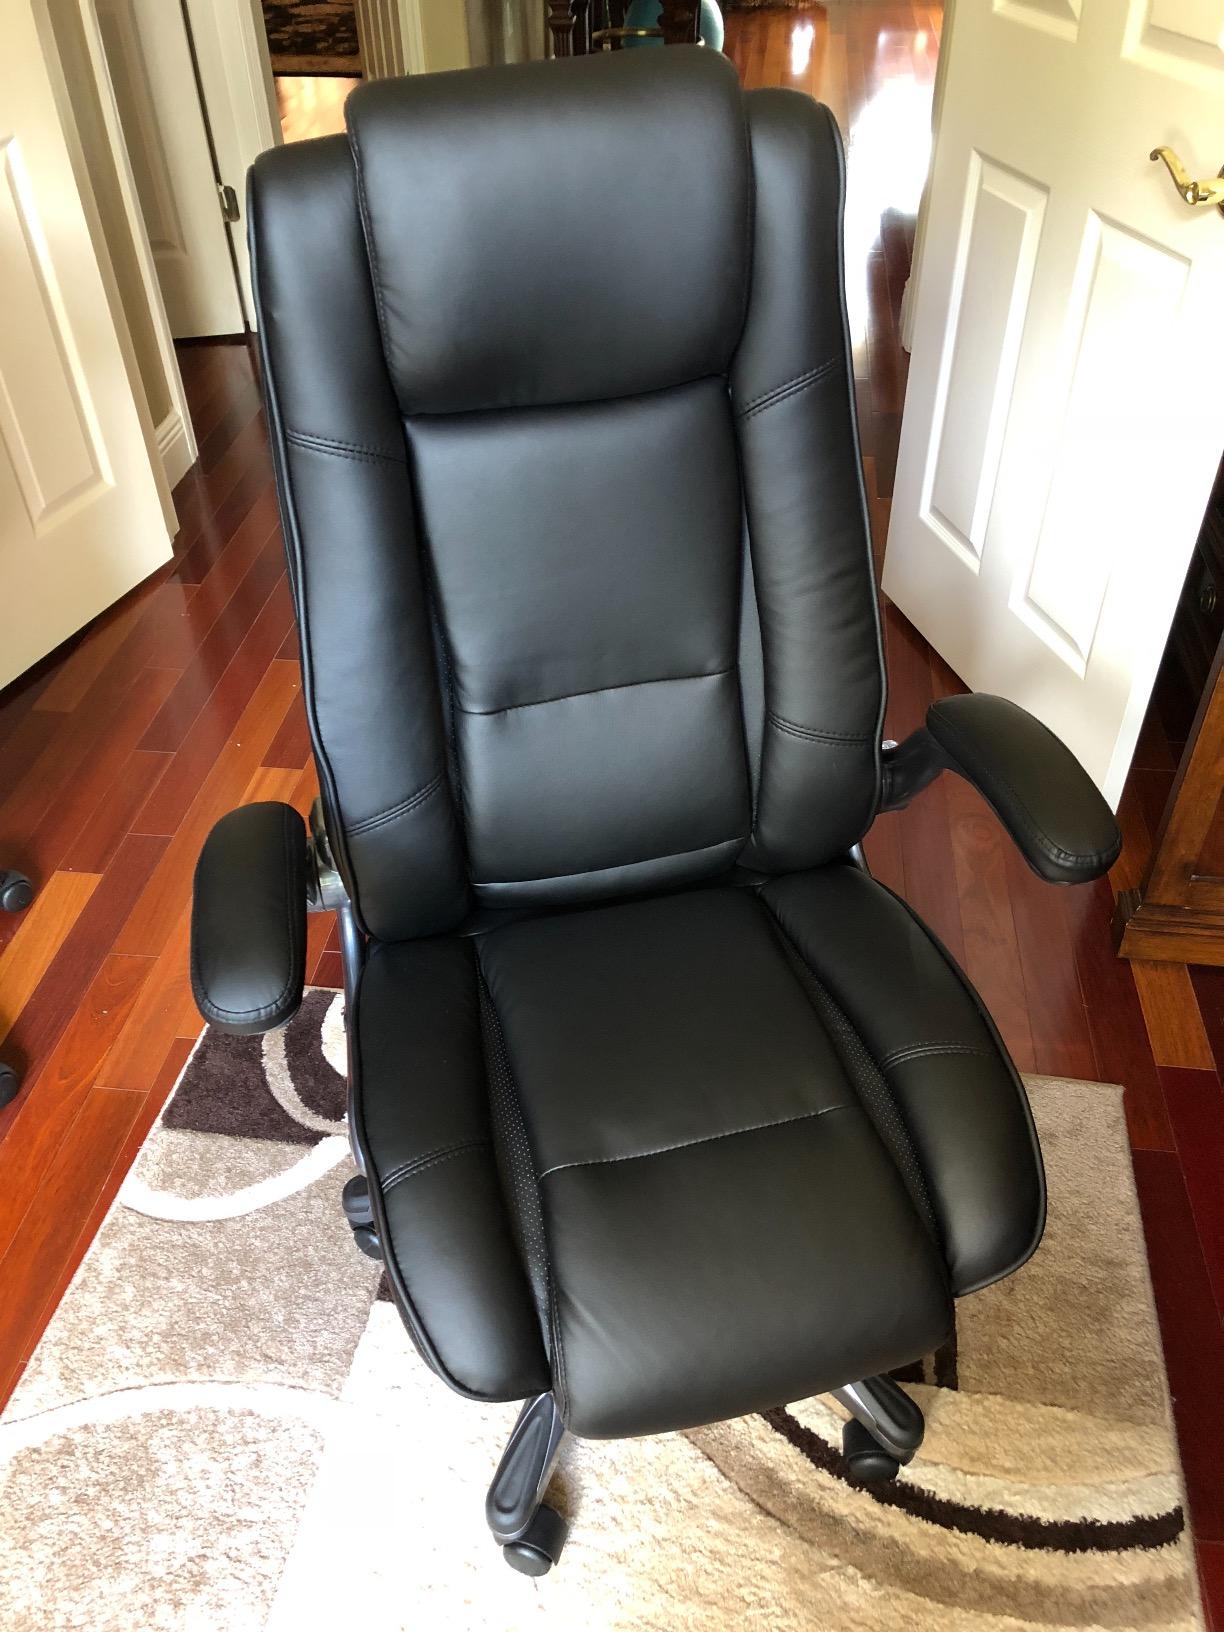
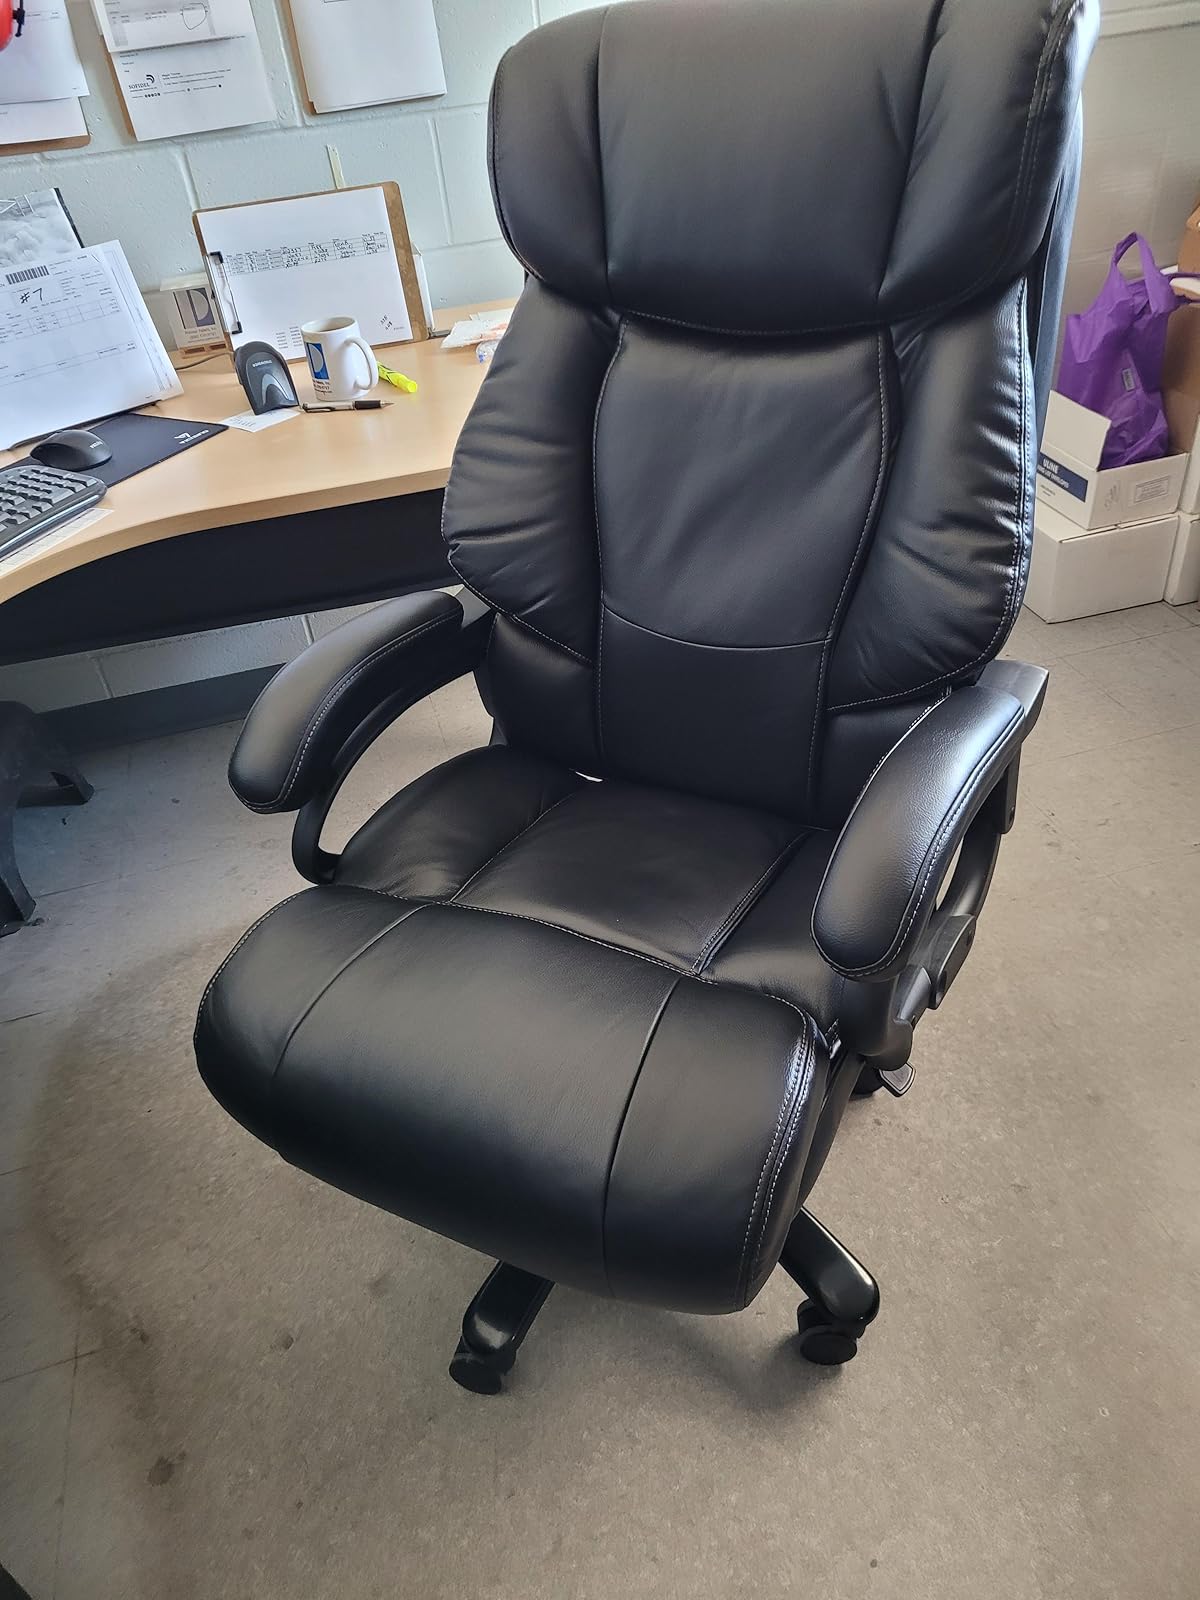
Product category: items_chair
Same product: no